Vijayanagara

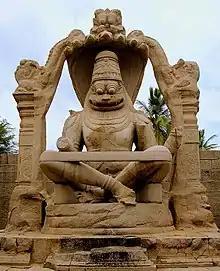
Statue of Ugranarasimha at Hampi

Vijayanagara is located in the modern era Indian state of Karnataka, along the banks of the Tungabhadra River. The city rapidly grew from being an ancient pilgrimage centre in the 13th century, to the capital of the Vijayanagara Empire in the early 14th century, and becoming a metropolis of approximately by the early 16th century. By 1500 CE, It became the world's second largest city, after Beijing. Memoirs by foreigners estimate the population was about 500,000, but others find this estimate to be either generous or too conservative.